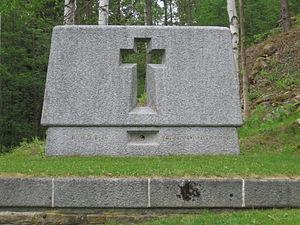
Ležáky, qui faisait partie de la municipalité de Miřetice, est un village tchécoslovaque détruit par les nazis en juin 1942 en représailles à l'assassinat de Reinhard Heydrich, l'Opération Anthropoid. Il n'a pas été reconstruit.